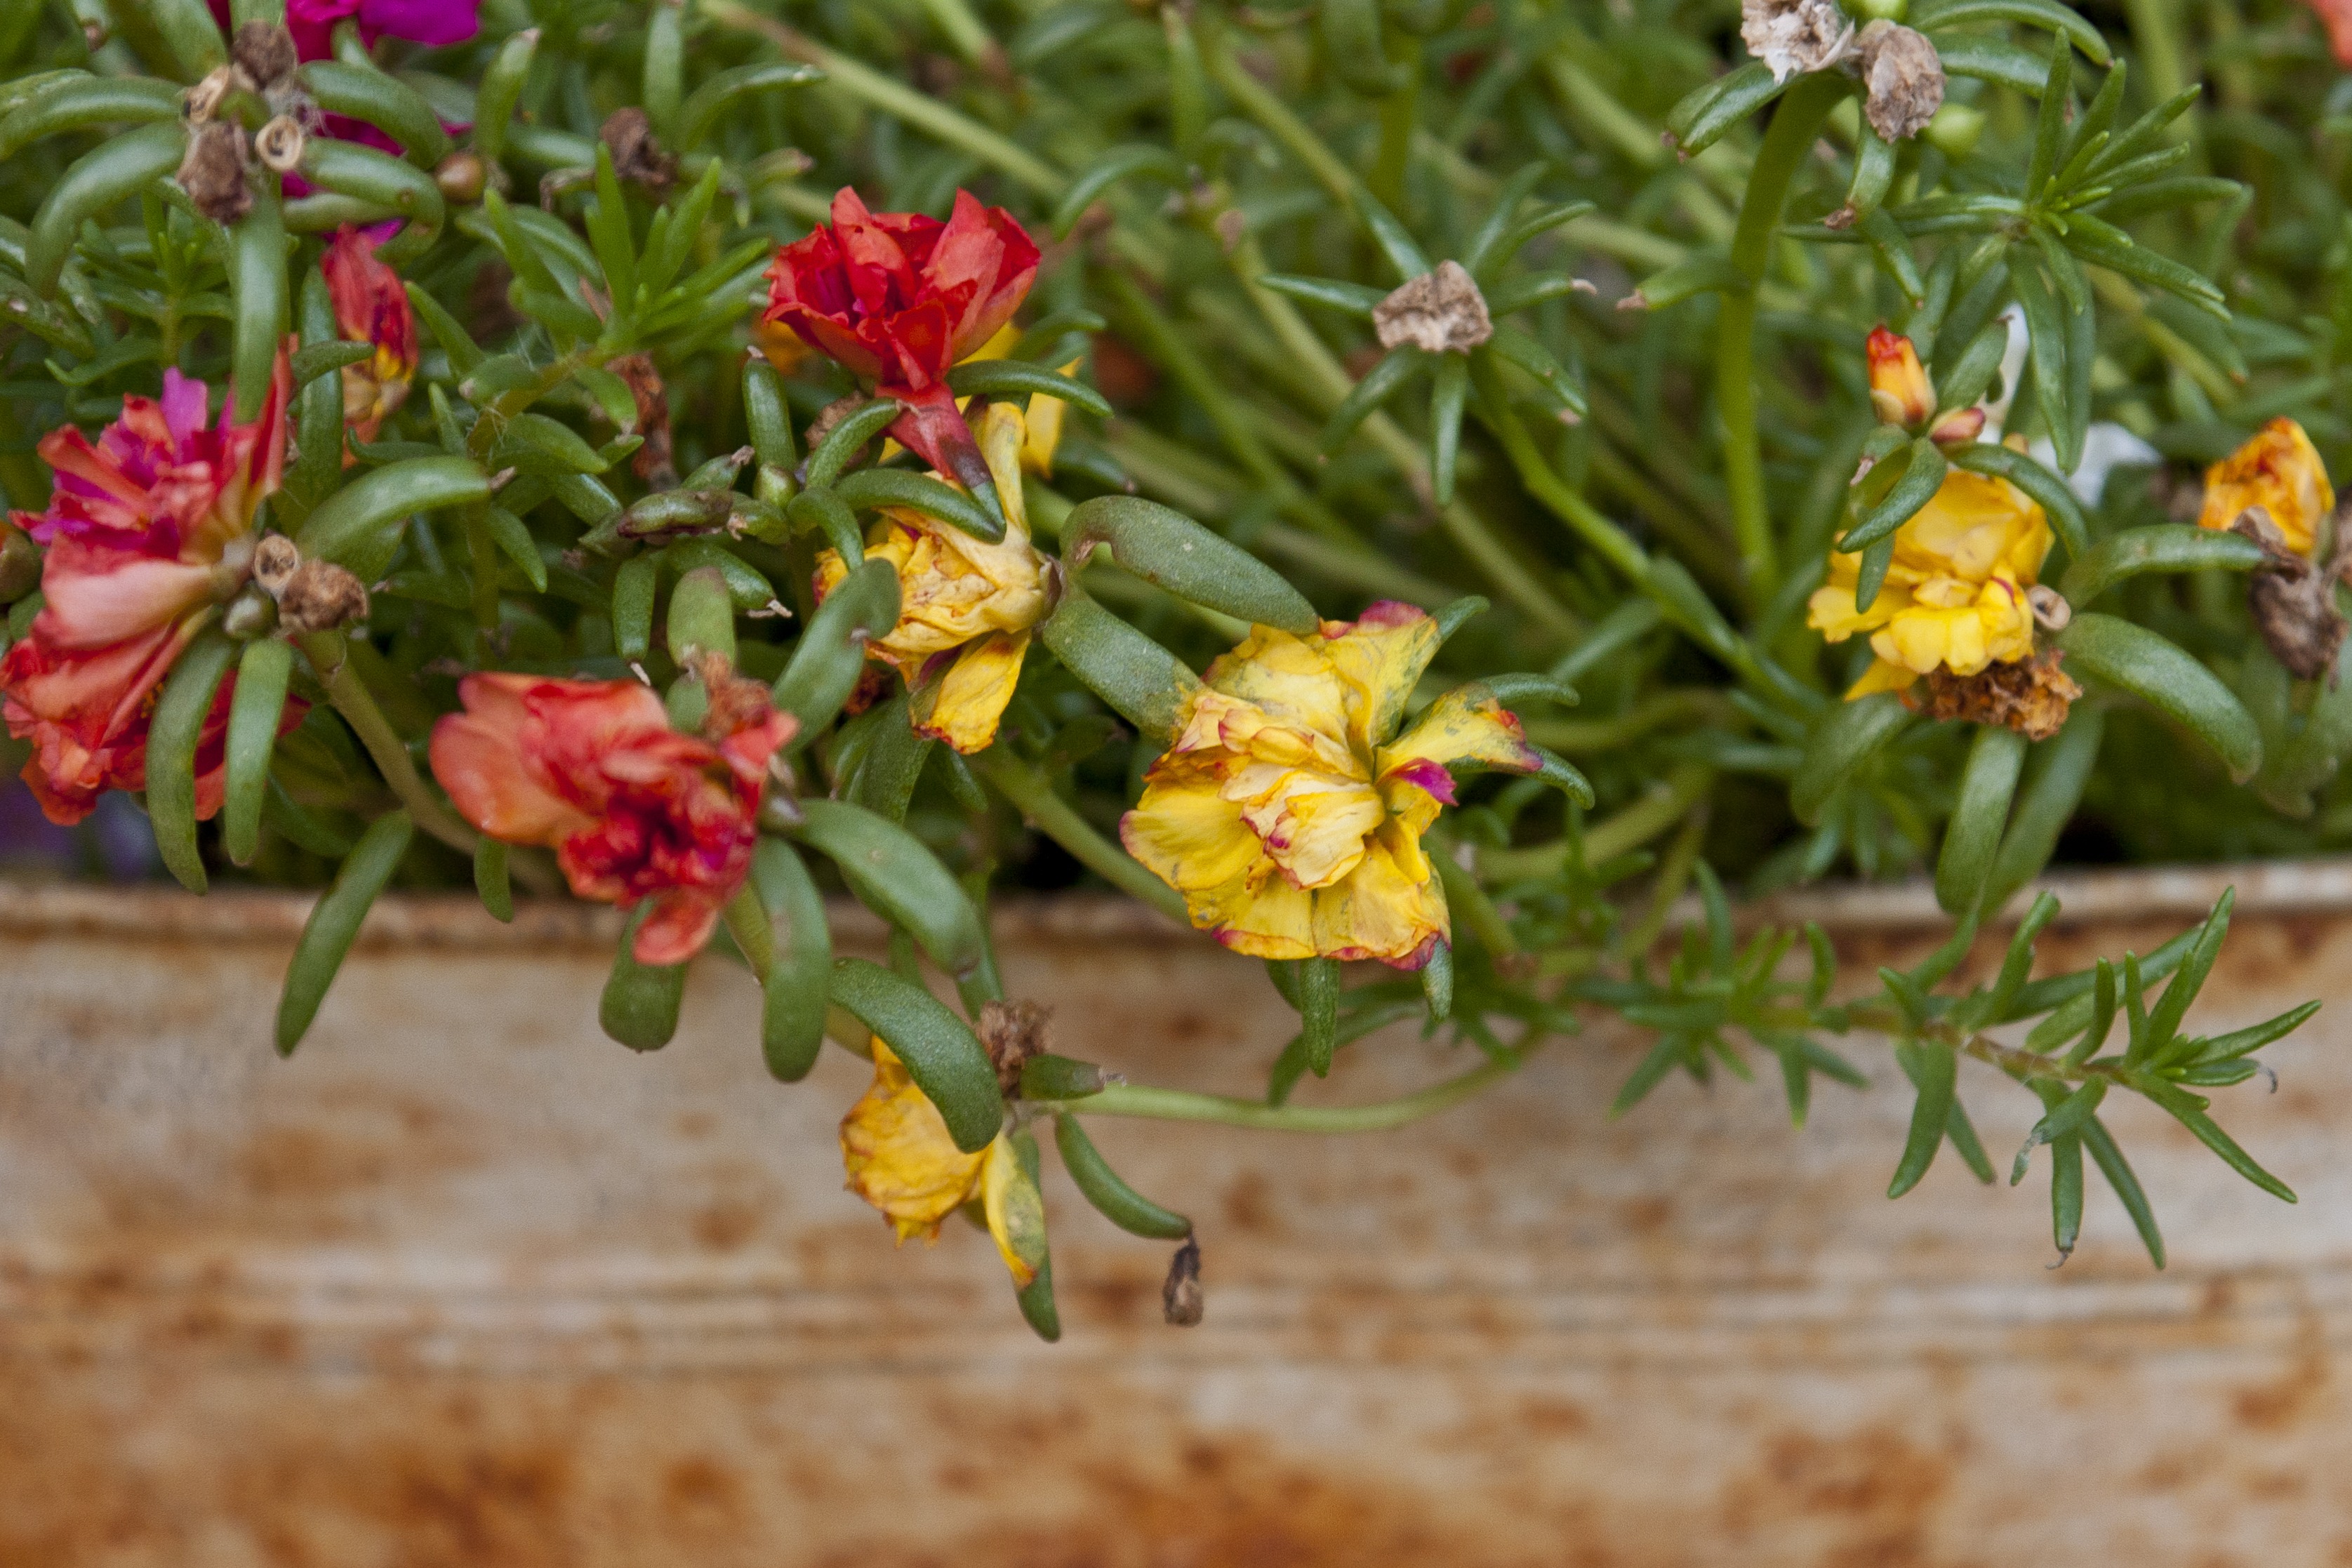
blossom, plant, stem, leaf, flower, bloom, moss, floral, environment, rose, herb, natural, evergreen, botany, agriculture, flora, botanical, plants, wildflower, flowers, flower bed, outdoors, vegetation, petals, shrub, wildflowers, rhododendron, horticulture, organic, flowering plant, woody plant, land plant, rusty planter